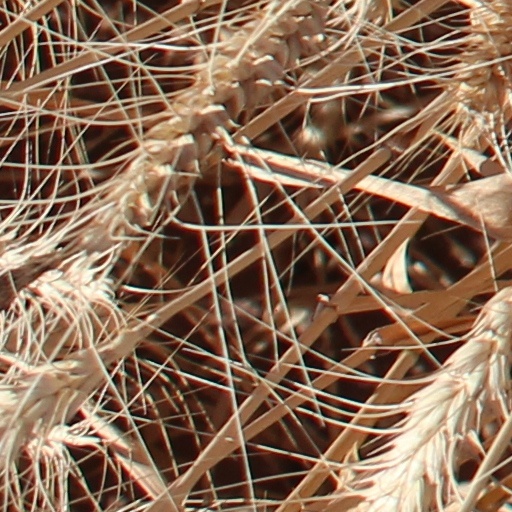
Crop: wheat